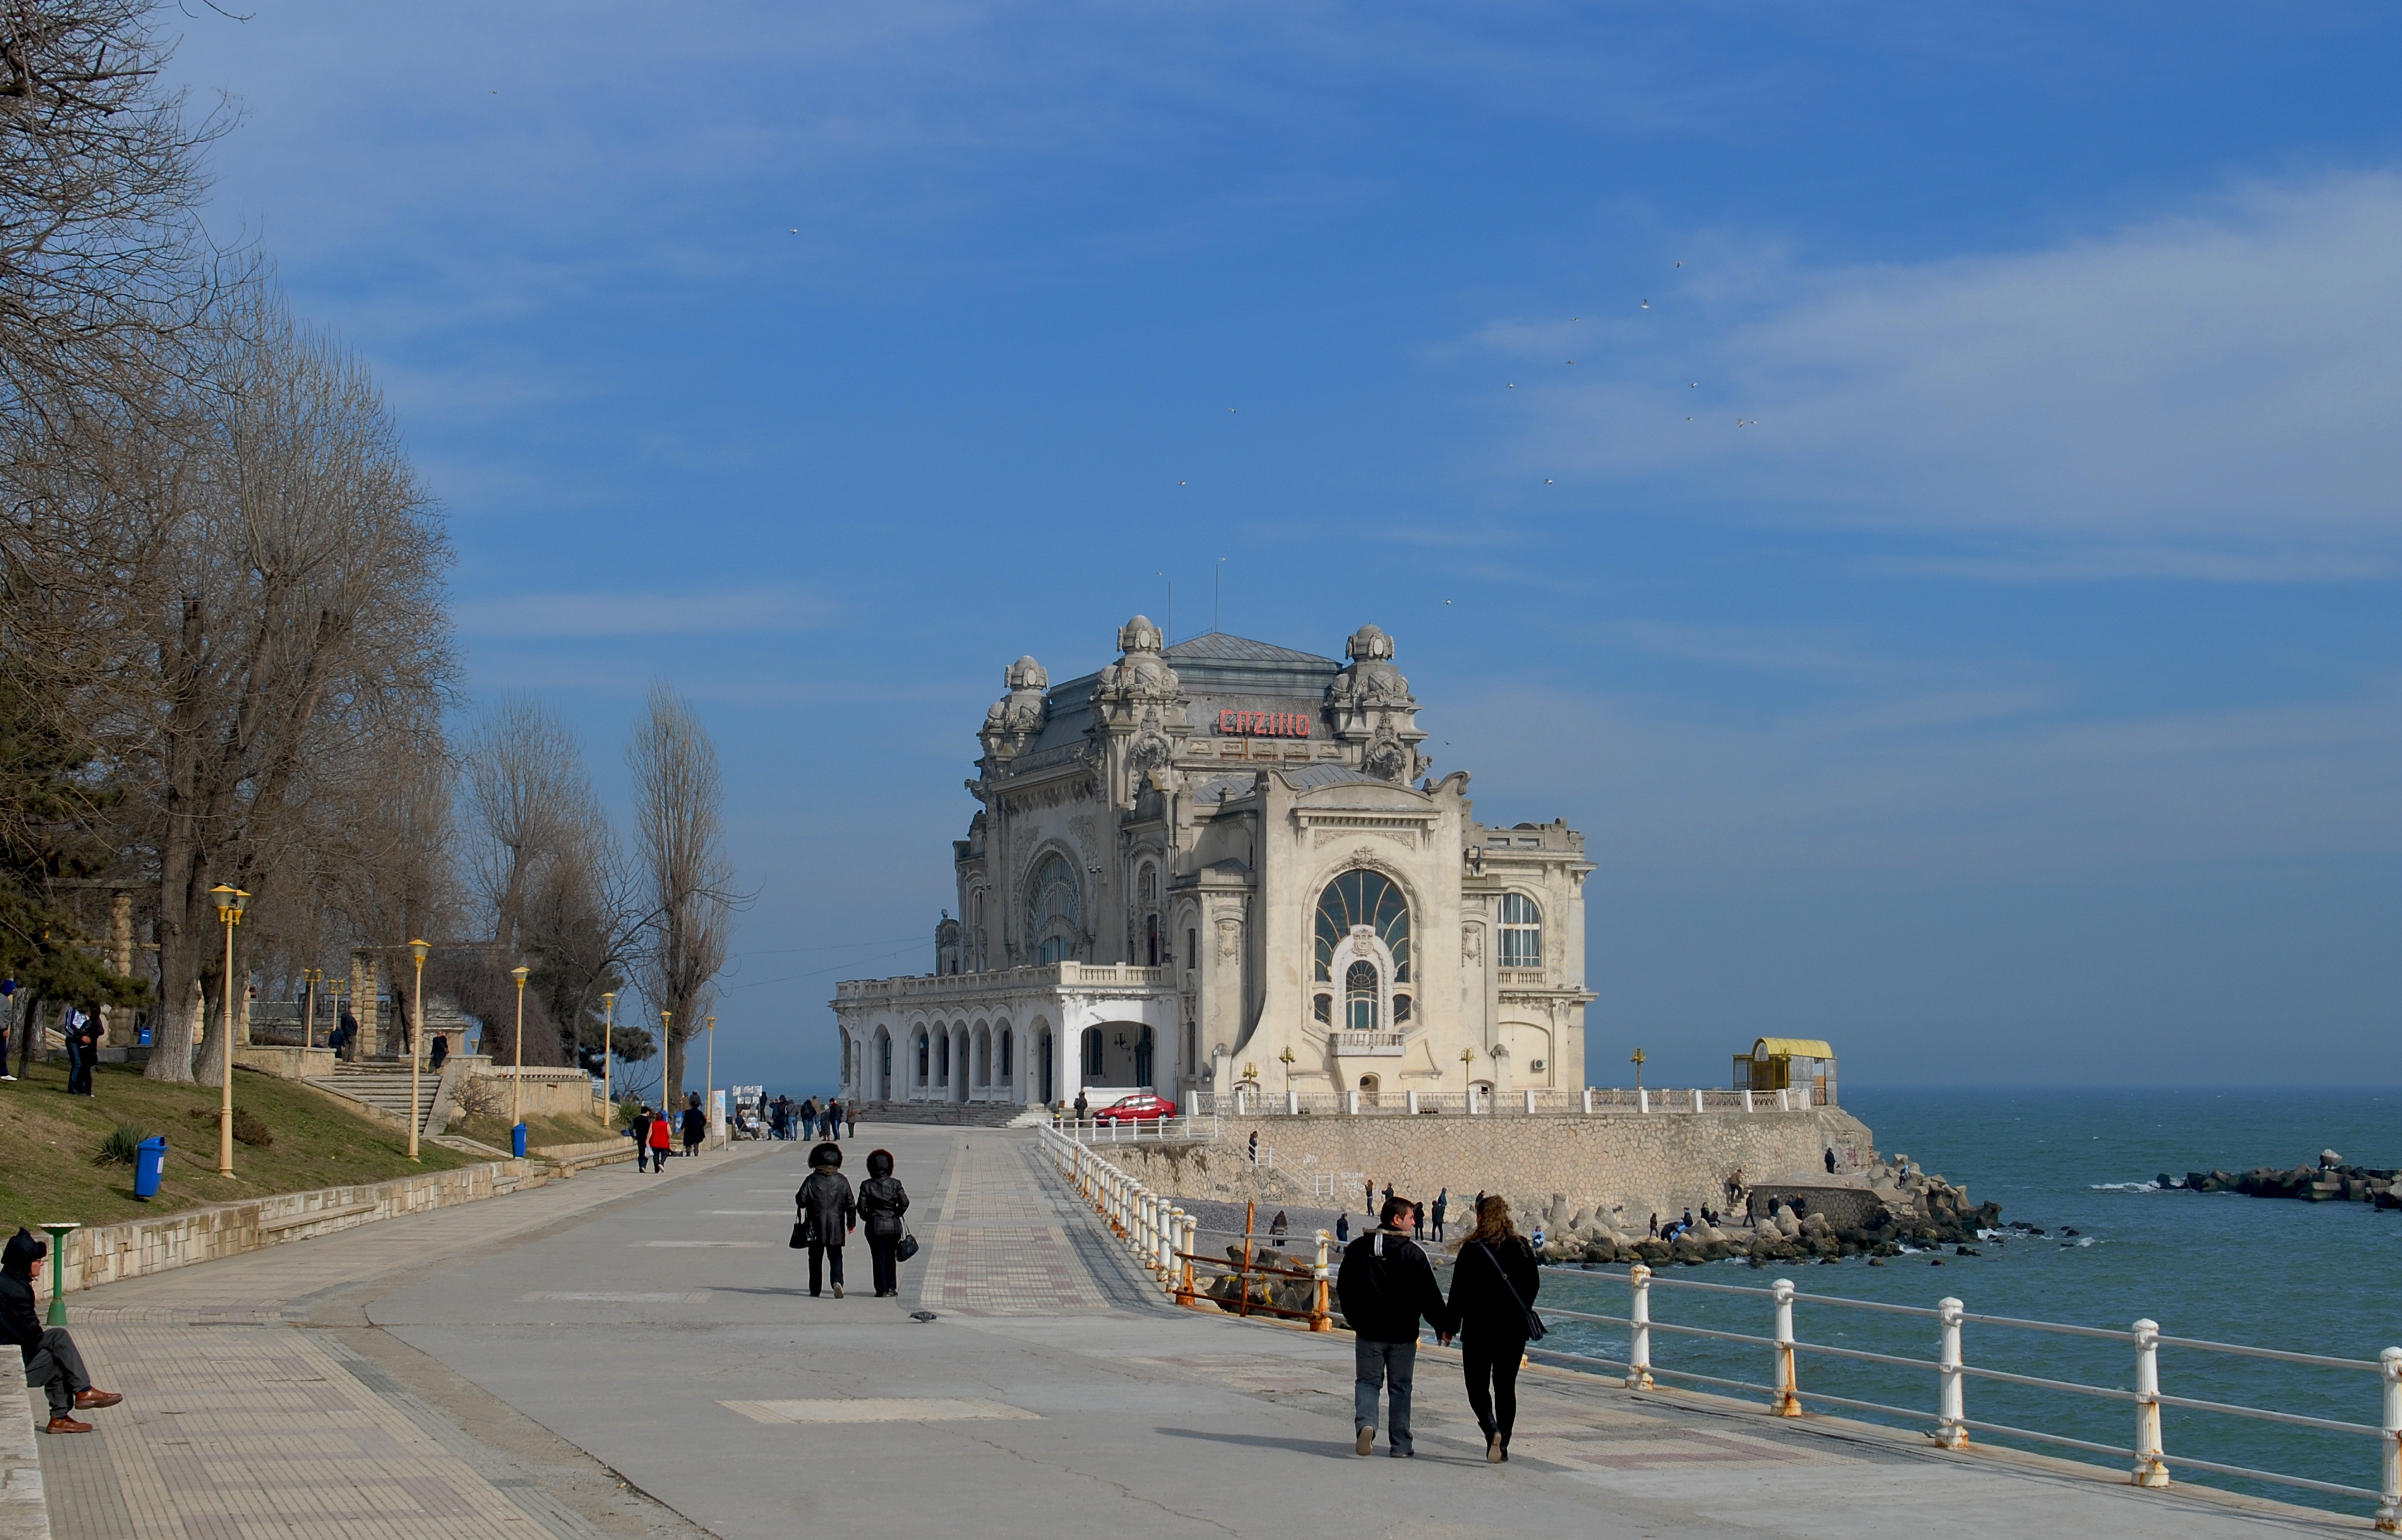
sea, architecture, building, vacation, travel, tower, landmark, tourism, cazinou constanta landscape, cazinou constanta exterior